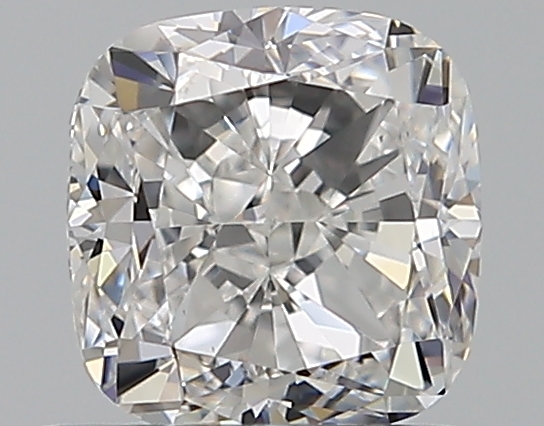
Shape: cushion
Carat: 0.81
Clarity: VS1
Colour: F
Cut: EX
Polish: EX
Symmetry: VG
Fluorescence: N
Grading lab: GIA
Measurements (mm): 5.2 x 5.01 x 3.45